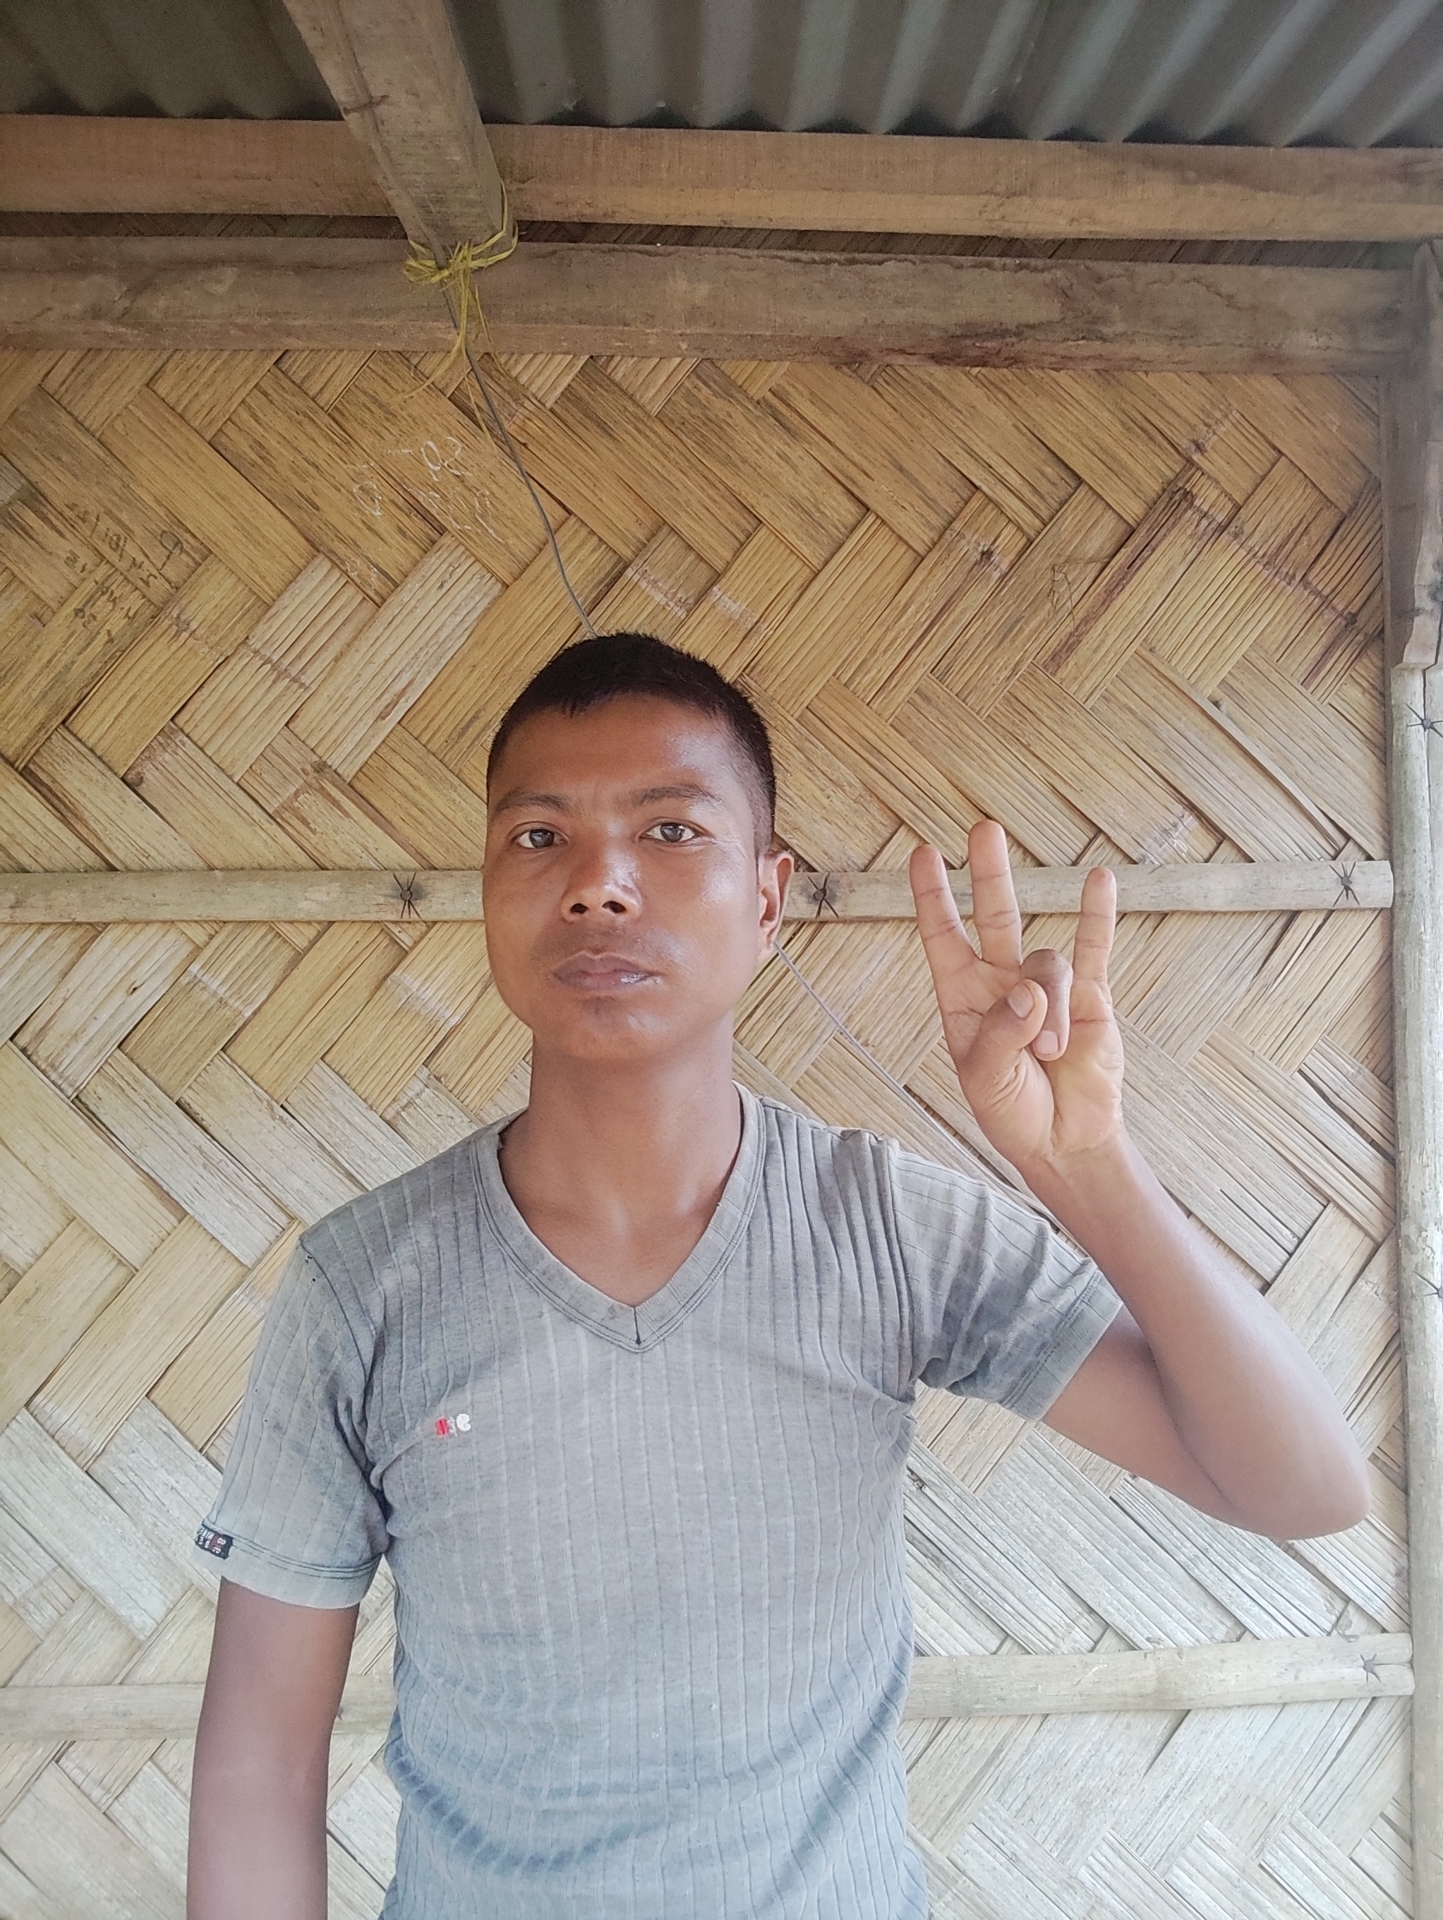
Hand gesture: three3